Sinuiju

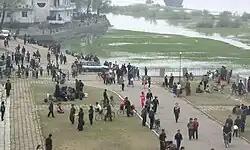
A park near the Sino-Korean Friendship Bridge

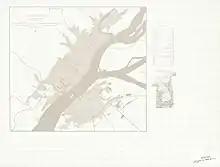
Map of Sinŭiju and Dandong (An-tung)

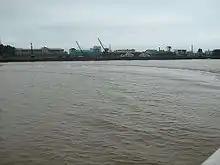
Waterfront on the Amnok River

Sinŭiju is bordered by the Amnok River, and by P'ihyŏn and Ryongch'ŏn counties. The city's altitude is 1 metre (4 feet) above sea level. There are several islands at the mouth of the Amnok River - Wihwa-do, Rim-do, Ryuch'o-do and Tongryuch'o-do.